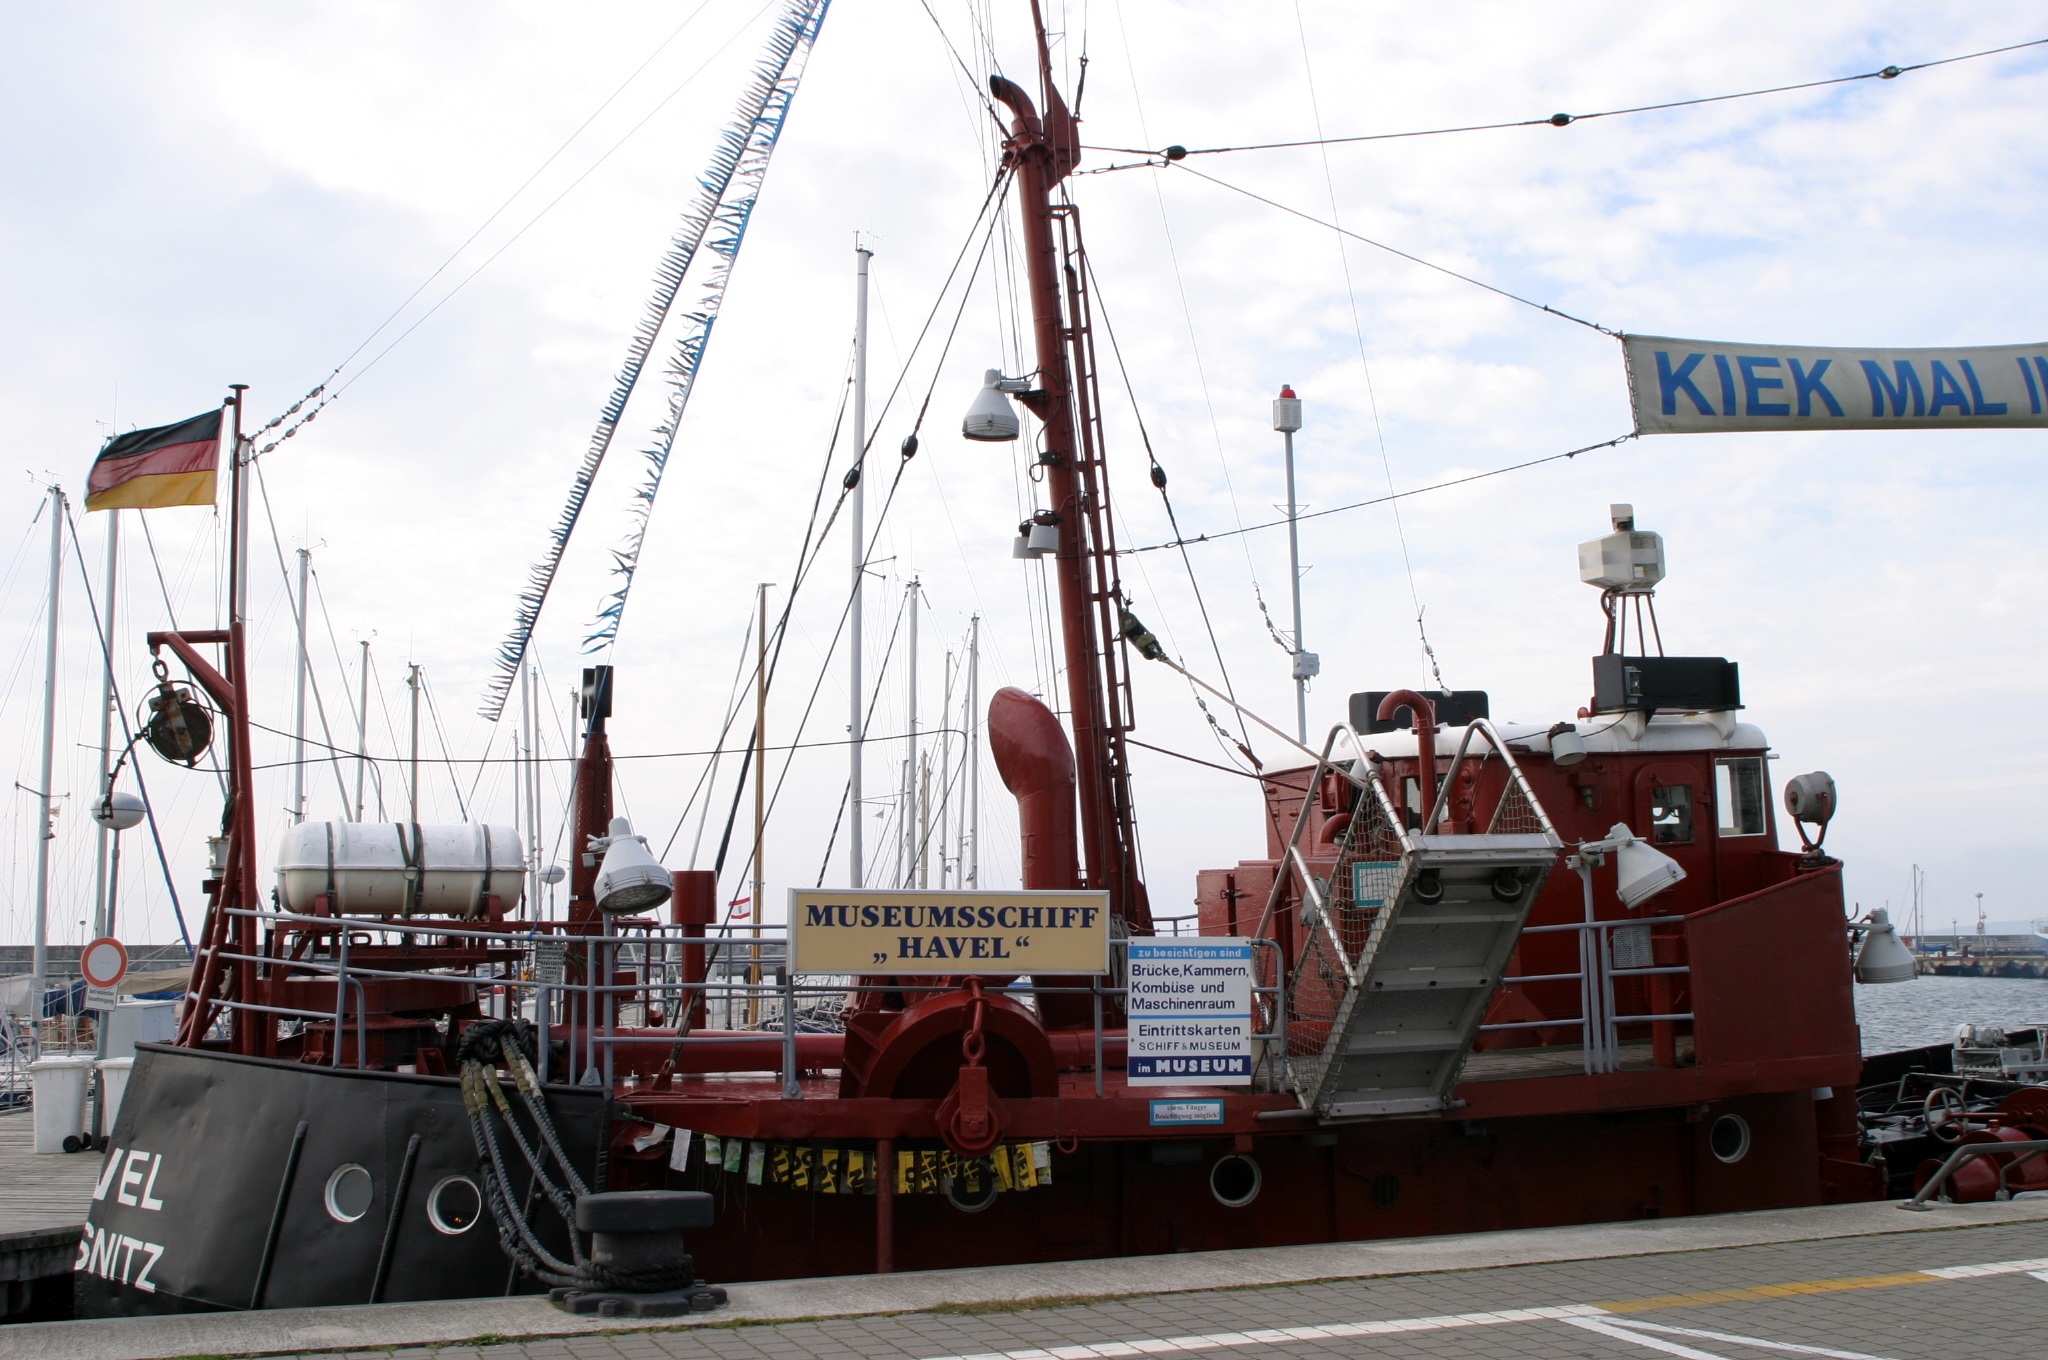
boat, ship, vehicle, mast, harbor, port, infrastructure, tugboat, watercraft, baltic sea, fishing vessel, r gen island, freight transport, excursion ship